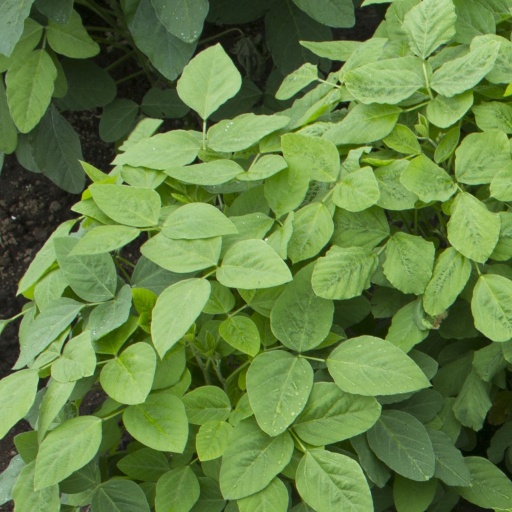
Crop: soybean